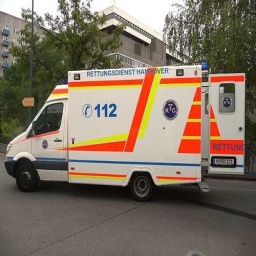
Label: ambulance